Rhamphorhynchus

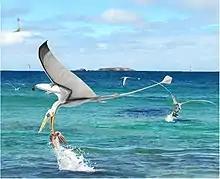
"R. muensteri" catching a "Plesioteuthis"

Juvenile "Rhamphorhynchus" had relatively short skulls with large eyes, and the toothless beak-like tips of the jaws were shorter in juveniles than adults, with rounded, blunt lower jaw tips eventually becoming slender and pointed as the animals grew. Adult "Rhamphorhynchus" also developed a strong upward "hook" at the end of the lower jaw. The number of teeth remained constant from juvenile to adult, though the teeth became relatively shorter and stockier as the animals grew, possibly to accommodate larger and more powerful prey. The pelvic and pectoral girdles fused as the animals aged, with full pectoral fusion attained by one year of age. The shape of the tail vane also changed across various age classes of "Rhamphorhynchus". In juveniles, the vane was shallow relative to the tail and roughly oval, or "lancet-shaped". As growth progressed, the tail vane became diamond-shaped, and finally triangular in the largest individuals. In 2020, published ontogenetic analyses indicated that "Rhamphorhynchus" could fly soon after hatching, supporting the theory of precociality in the species. The study supported the conclusion that juveniles may have occupied different sequential niches throughout their growth as they matured.